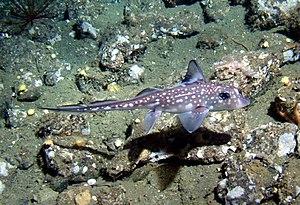
Hydrolagus est un genre de chimères.
La chimère tachetée ou chimère d'Amérique est une espèce de poisson cartilagineux de la famille des Chimaeridae.
Les chimères ou chimériformes forment un ordre de poissons cartilagineux vivant dans les abysses. Très proches des requins, leur représentant actuel le plus connu est la chimère commune.